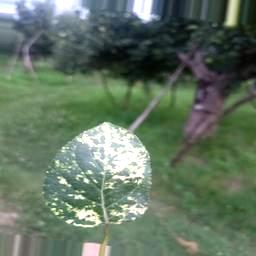
Label: Apple_Mosaic